Culture of Ecuador

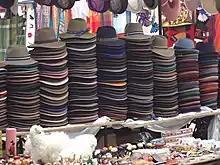
Traditional Handmade hats for sale at the Otavalo Artisan Market in the Andes Mountains of Ecuador

The Panama hat is of Ecuadorian origin, and is known there as ""Sombrero de paja toquilla"", or a "Jipijapa". It is made principally in Montecristi, in the province of Manabí and in the province of Azuay. Its manufacture (particularly that of the "Montecristi superfino") is considered a great craft. In Cuenca an important Panama hat industry exists.